Pope Joan (2009 film)

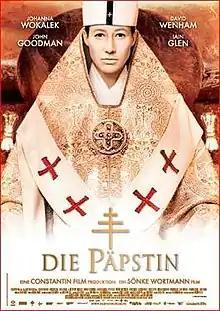
Release poster

Pope Joan is a 2009 epic historical drama film produced by Bernd Eichinger, based on American novelist Donna Woolfolk Cross' novel of the same name about the legendary Pope Joan. Directed by Sönke Wortmann, it stars Johanna Wokalek as Joan, David Wenham as Gerold, her lover, and John Goodman as Pope Sergius II. The film's world premiere occurred in Berlin on 19 October 2009, with its general release in Germany on 22 October 2009.